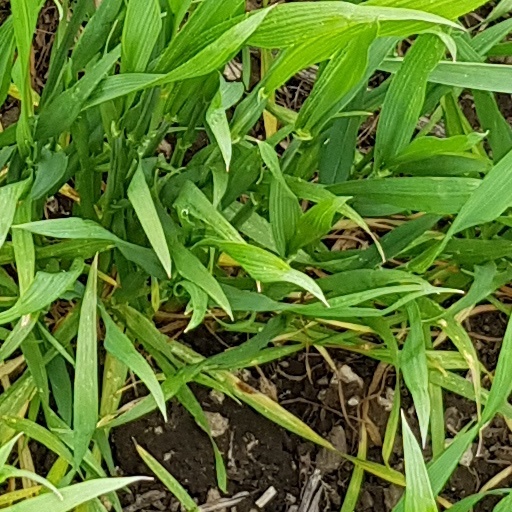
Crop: wheat